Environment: real
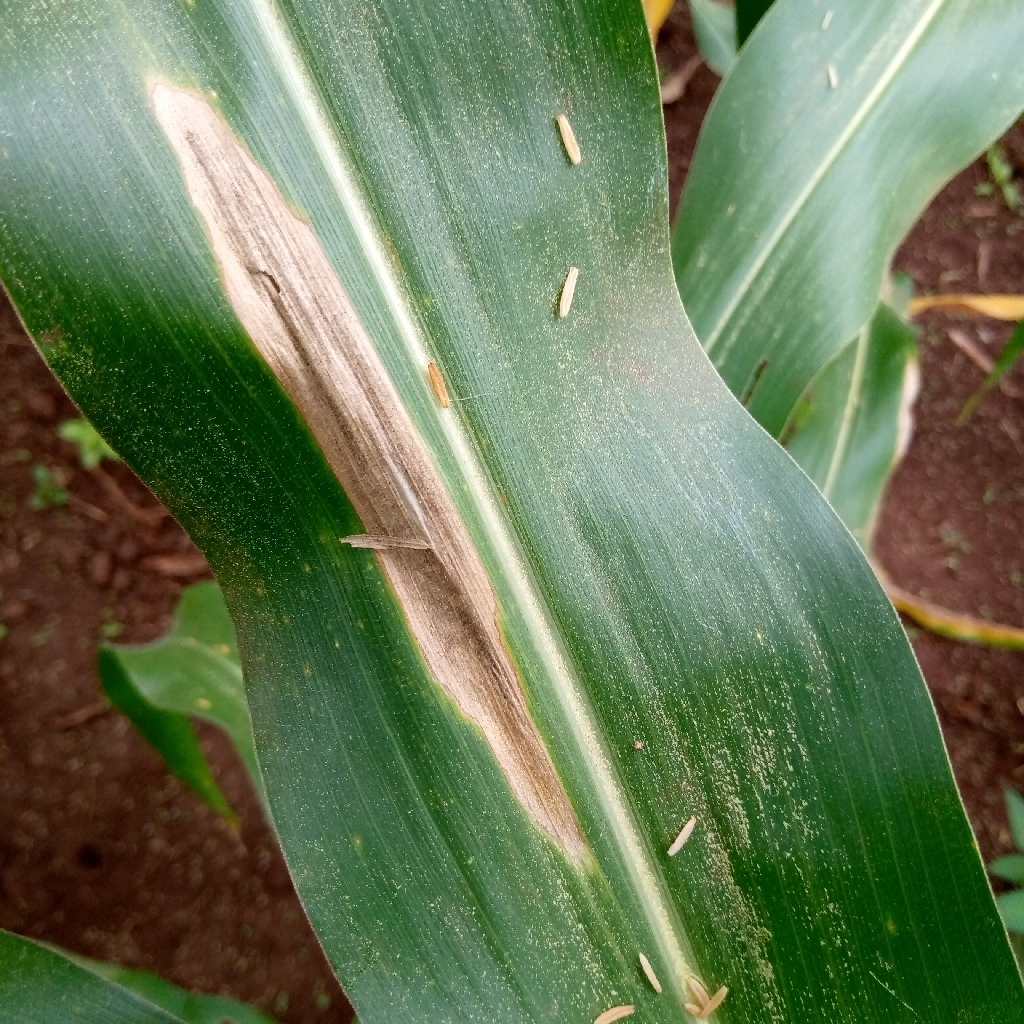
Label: northern_corn_leaf_blight